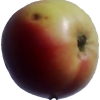
Label: Apple 11